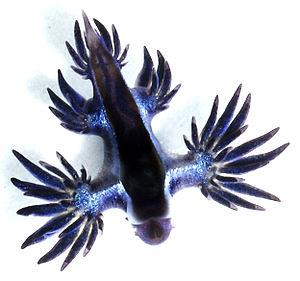
Glaucus marginatus, anciennement appelée Glaucilla marginata, est une petite espèce de mollusque appartenant à l'ordre des nudibranches.
La Galère portugaise, Physalie ou Vessie de mer est une espèce de siphonophores marins, c'est-à-dire une colonie comportant quatre types de polypes soutenue en surface par un flotteur de 10 à 30 centimètres. Malgré les apparences, ce n'est pas une méduse.